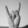
ASL letter: Y